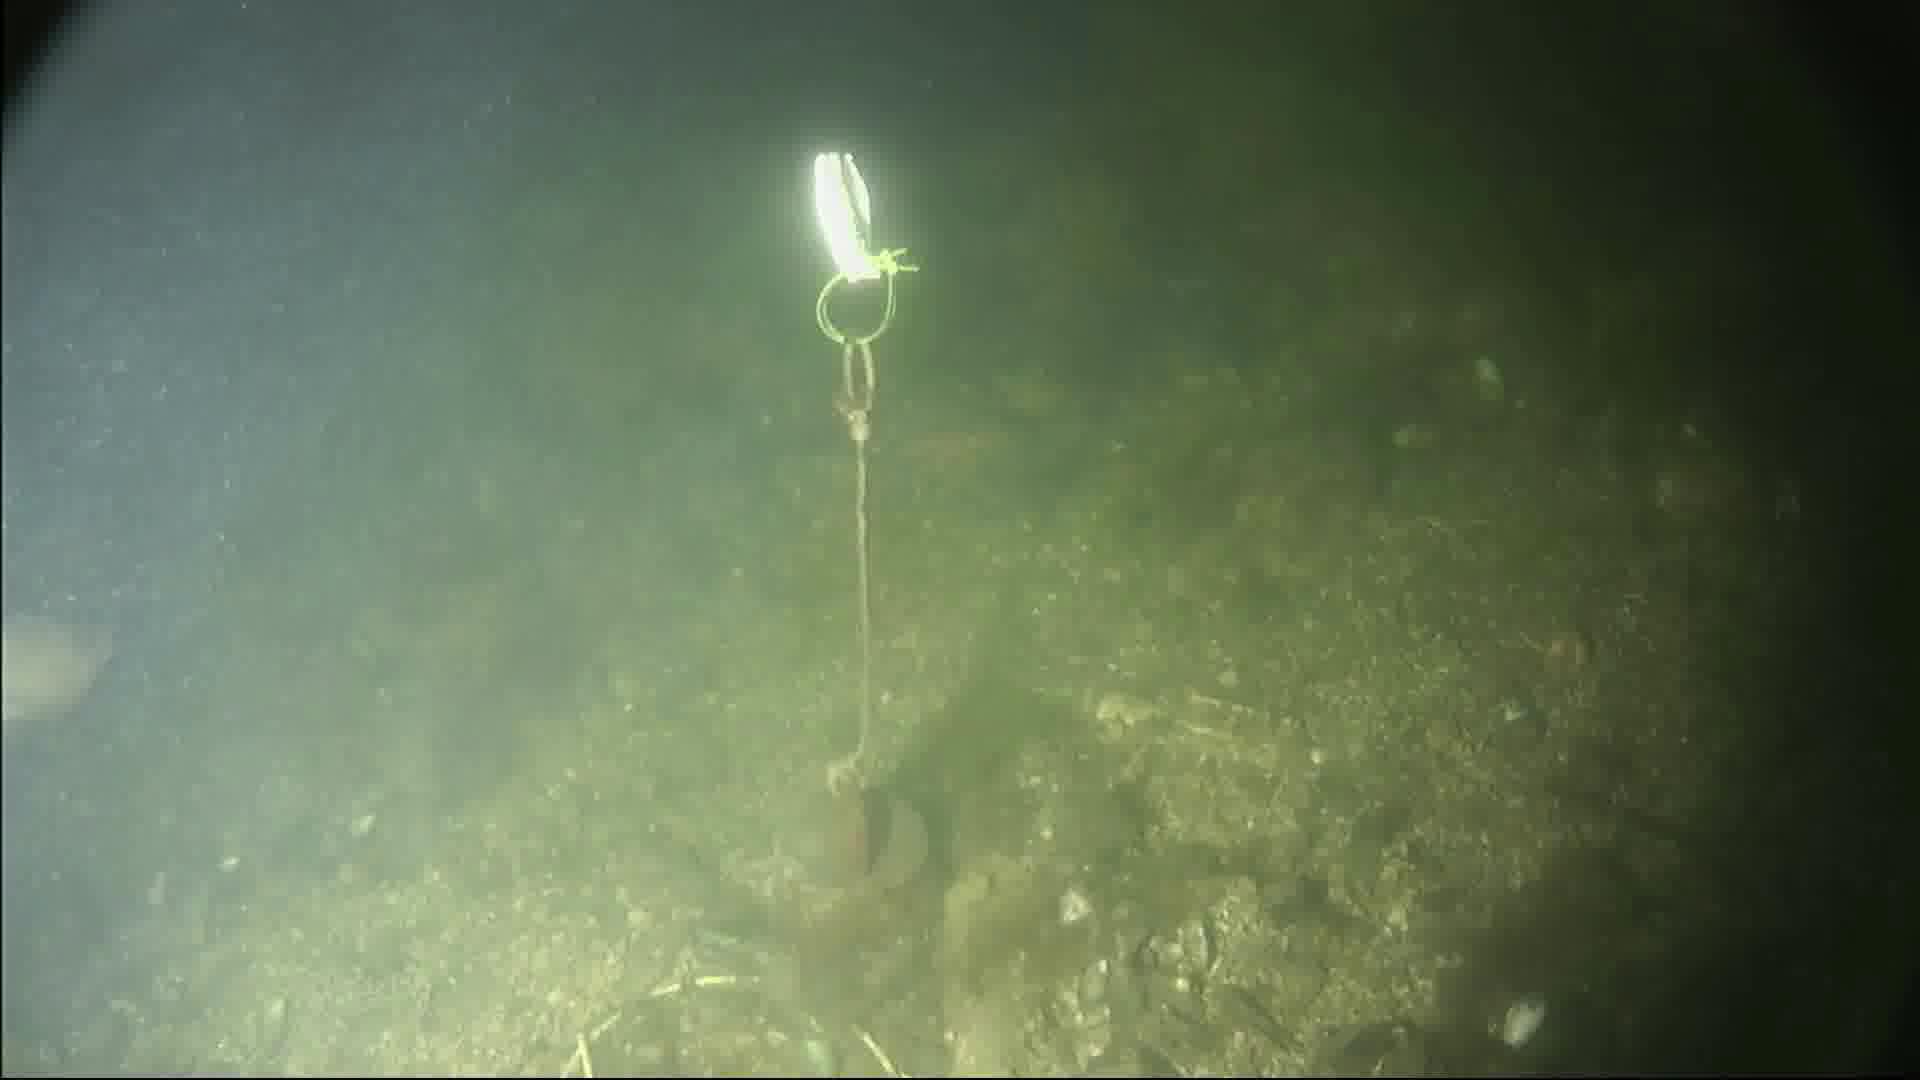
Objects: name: fish